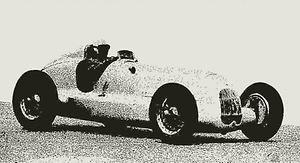
Luigi Fagioli, vainqueur du Grand Prix d'Espagne en 1934 à Lasarte, Saint-Sébastien, sur Mercedes-Benz W25.
Le Grand Prix automobile d'Espagne 1934 est un Grand Prix qui s'est tenu sur le circuit de Lasarte le 23 septembre 1934.